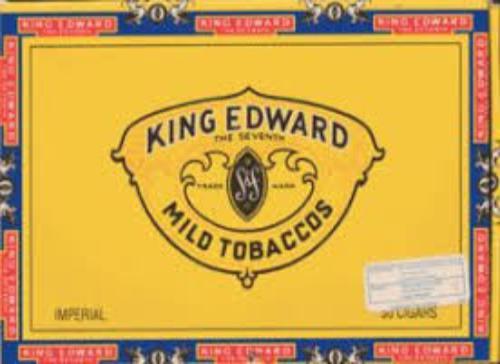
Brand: King Edward the Seventh
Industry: Necessities